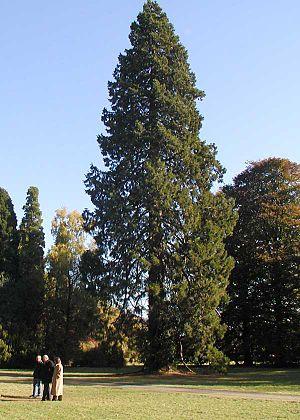
La flore indigène des États-Unis comprend environ 17 000 espèces de plantes vasculaires, ainsi que des dizaines de milliers d'autres espèces d'autres plantes et organismes apparentés aux plantes comme les algues, les lichens et autres champignons et mousses. Environ 3 800 espèces de plantes vasculaires non indigènes supplémentaires sont enregistrées comme établies hors de la culture aux États-Unis, ainsi qu'un nombre beaucoup plus faible de plantes non vasculaires non indigènes et de plantes apparentées. Les États-Unis possèdent l'une des flores tempérées les plus diversifiées au monde, comparable uniquement à celle de la Chine.